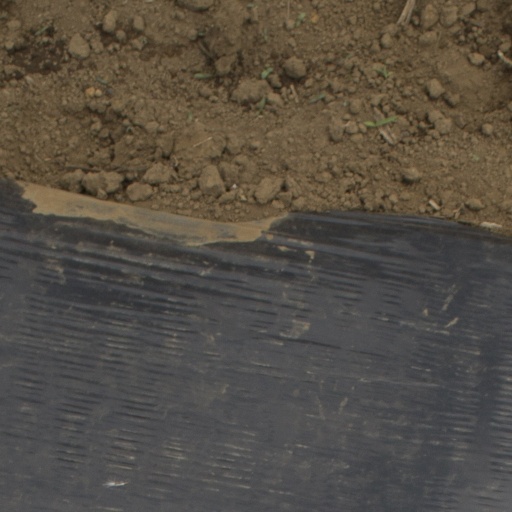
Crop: Jerusalem artichoke